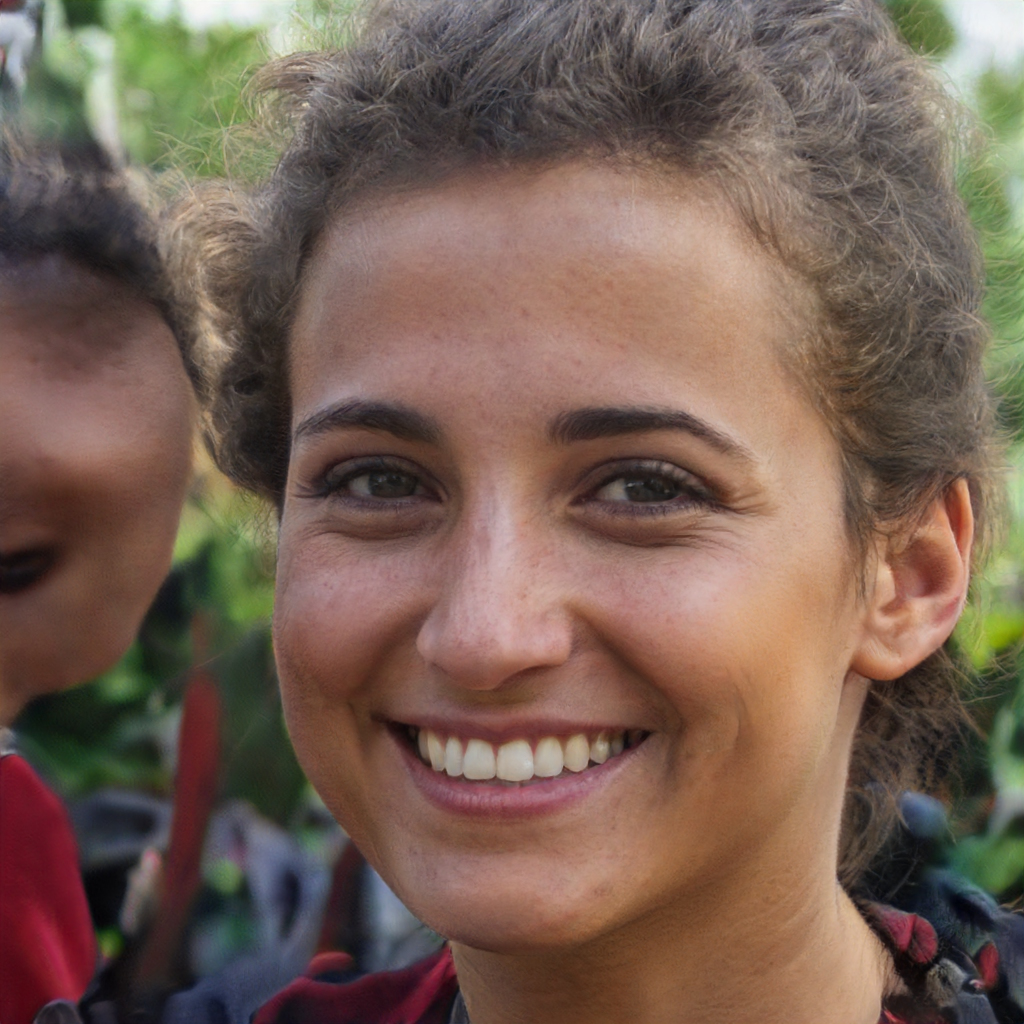
Gender: Female